1942 Design Light Fleet Carrier

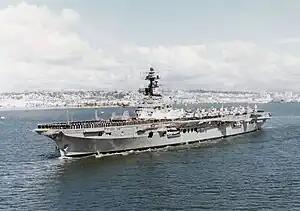
"Melbourne" enters San Diego in 1977

The first aircraft carrier acquired by the Royal Australian Navy, "Sydney" was deployed to Korea in order to maintain a consistent Commonwealth carrier presence in the conflict. Operating between September 1951 and January 1952, "Sydney" was the first carrier owned by a Commonwealth Dominion to see combat. Reclassified as a training ship in 1955, "Sydney" was decommissioned in 1958 but reactivated in 1962 as a fast troop transport. In her troopship role, "Sydney" travelled to Vietnam 25 times between 1965 and 1972. She was decommissioned in November 1973, and sold to a South Korean company for scrapping in 1975.